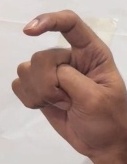
ASL sign: X